LGBTQ people and Islam

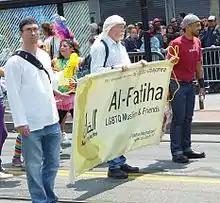
Members of "Al Fatiha" at the LGBT Pride parade in San Francisco 2008

The Al-Fatiha Foundation was an organization which tried to advance the cause of gay, lesbian, and transgender Muslims. It was founded in 1998 by Faisal Alam, a Pakistani American, and was registered as a nonprofit organization in the United States. The organization was an offshoot of an internet listserve that brought together many gay, lesbian and questioning Muslims from various countries.